Sunil Shroff

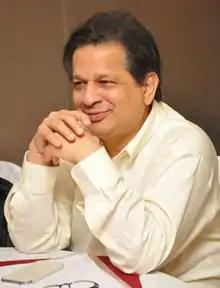

Sunil Shroff is the managing trustee of a non-government and non-profit organisation called MOHAN Foundation and is well known for his work in the field of deceased donation transplantation in India. He has worked towards improving the deceased organ donation rate in India.